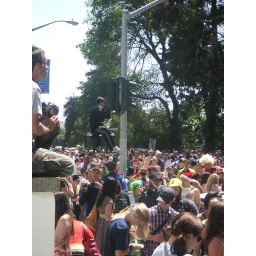
best seat in the house